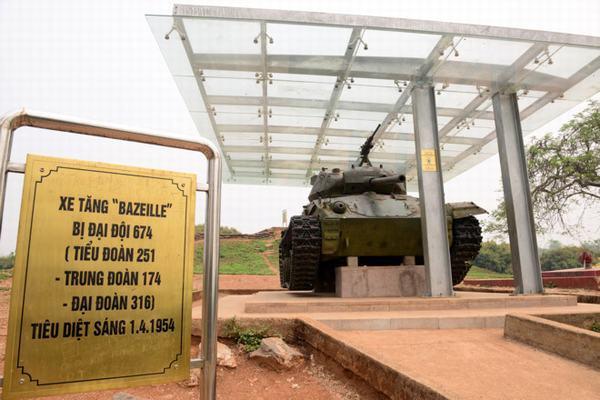
hình ảnh một chiếc xe tăng đang được trưng bày ở ngoài trời